The Immolation

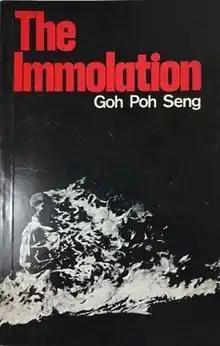
First edition

The Immolation is the second novel by Goh Poh Seng, a playwright, poet and novelist who was also a practising doctor. The book was first published by Heinemann Educational Books (Asia) in 1977 under the Writing in Asia Series and republished by Epigram Books in 2011 under the Singapore Classics Series. It concerns freedom fighters in an unnamed Southeast Asian country, which can be inferred from the novel to be Vietnam.